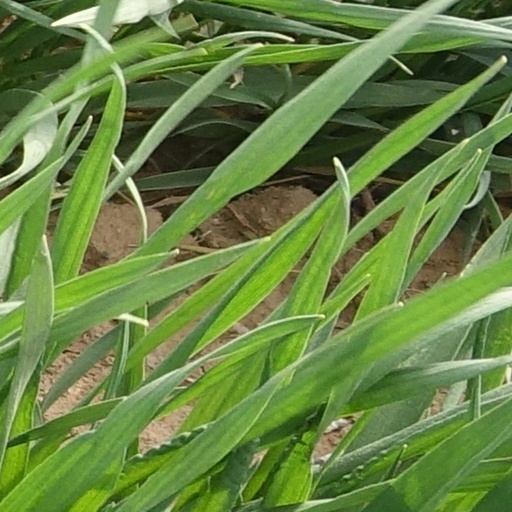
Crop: wheat